2/7th Battalion (Australia)

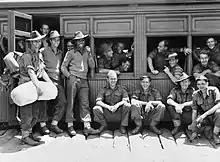
Soldiers milling around a stationary train, ready to entrain

The battalion's casualties in Greece and Crete were heavy and by the end of the campaign it had essentially been destroyed. The fighting in Greece resulted in eight dead and seven wounded, as well as 65 captured, while a further 27 were killed in action on Crete, and one was killed in an accident. A further 70 were wounded and 433 were taken prisoner. Instead of being disbanded, the unit was rebuilt from a small cadre of personnel who had not been sent to Crete (about 50 men) along with a large number of reinforcements, and the 16 personnel who had escaped Crete. This was undertaken in Palestine under the command of Lieutenant Colonel Henry Guinn, before the 2/7th was sent to Syria to perform occupation duties as part of the garrison that had been established there following the conclusion of the Syria–Lebanon campaign.